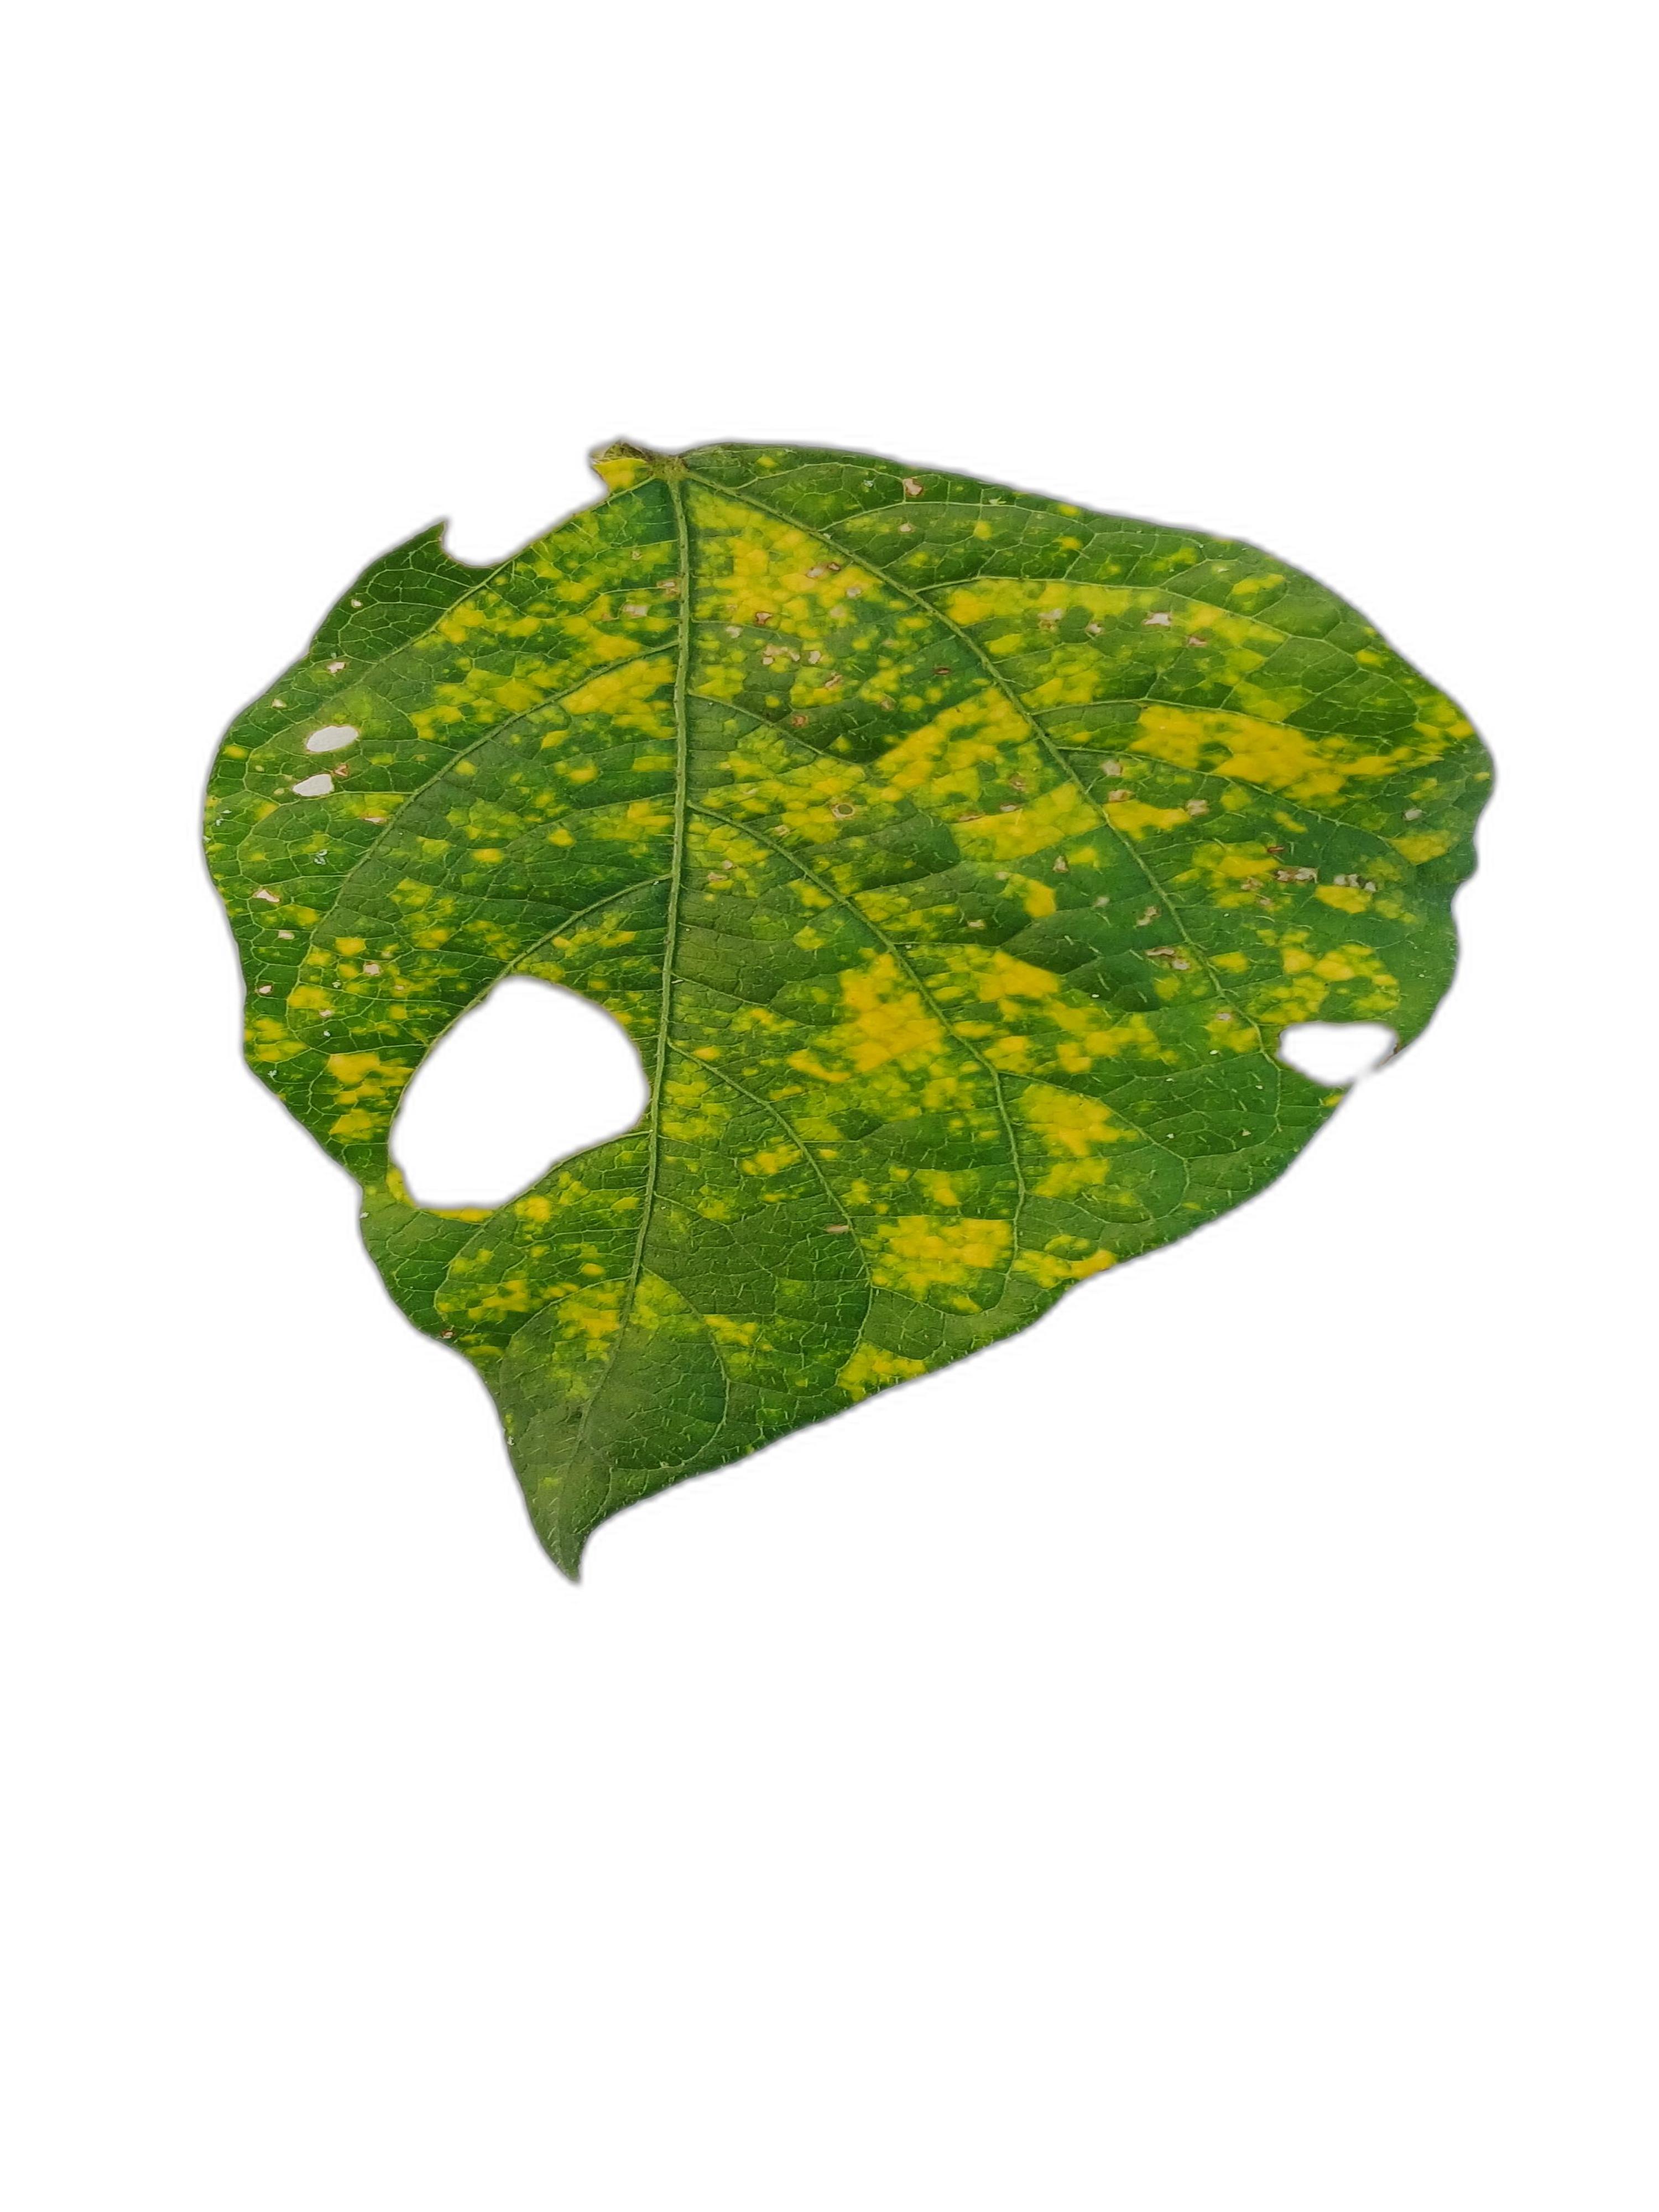
Label: Yellow Mosaic